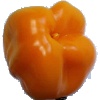
Label: Pepper Yellow 1